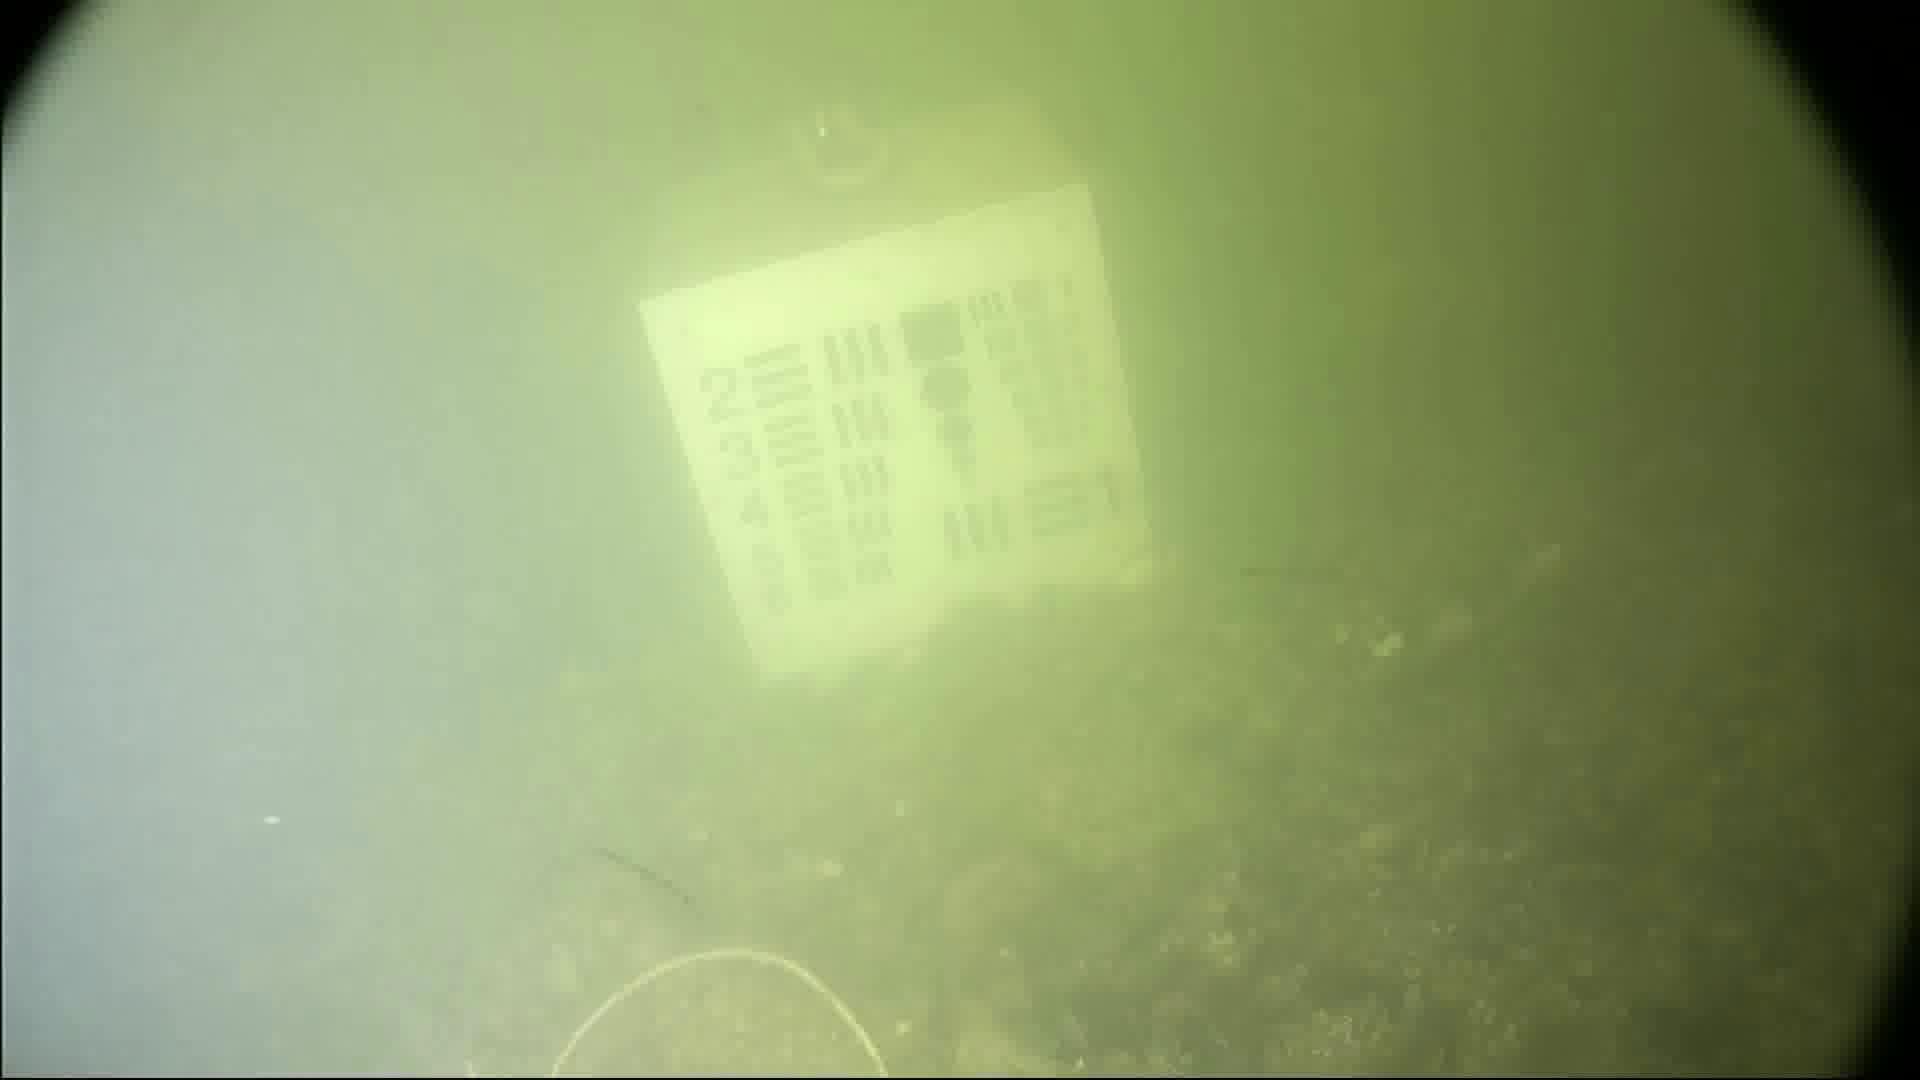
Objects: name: crab